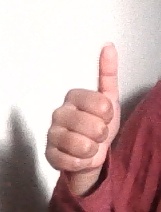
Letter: aleff